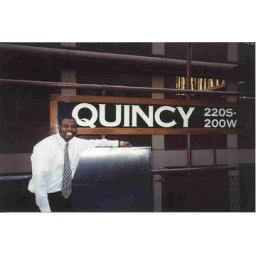
Me standing by the train stop sign with my name, this stop is on Wells &amp;amp; Jackson in Chicago,IL.